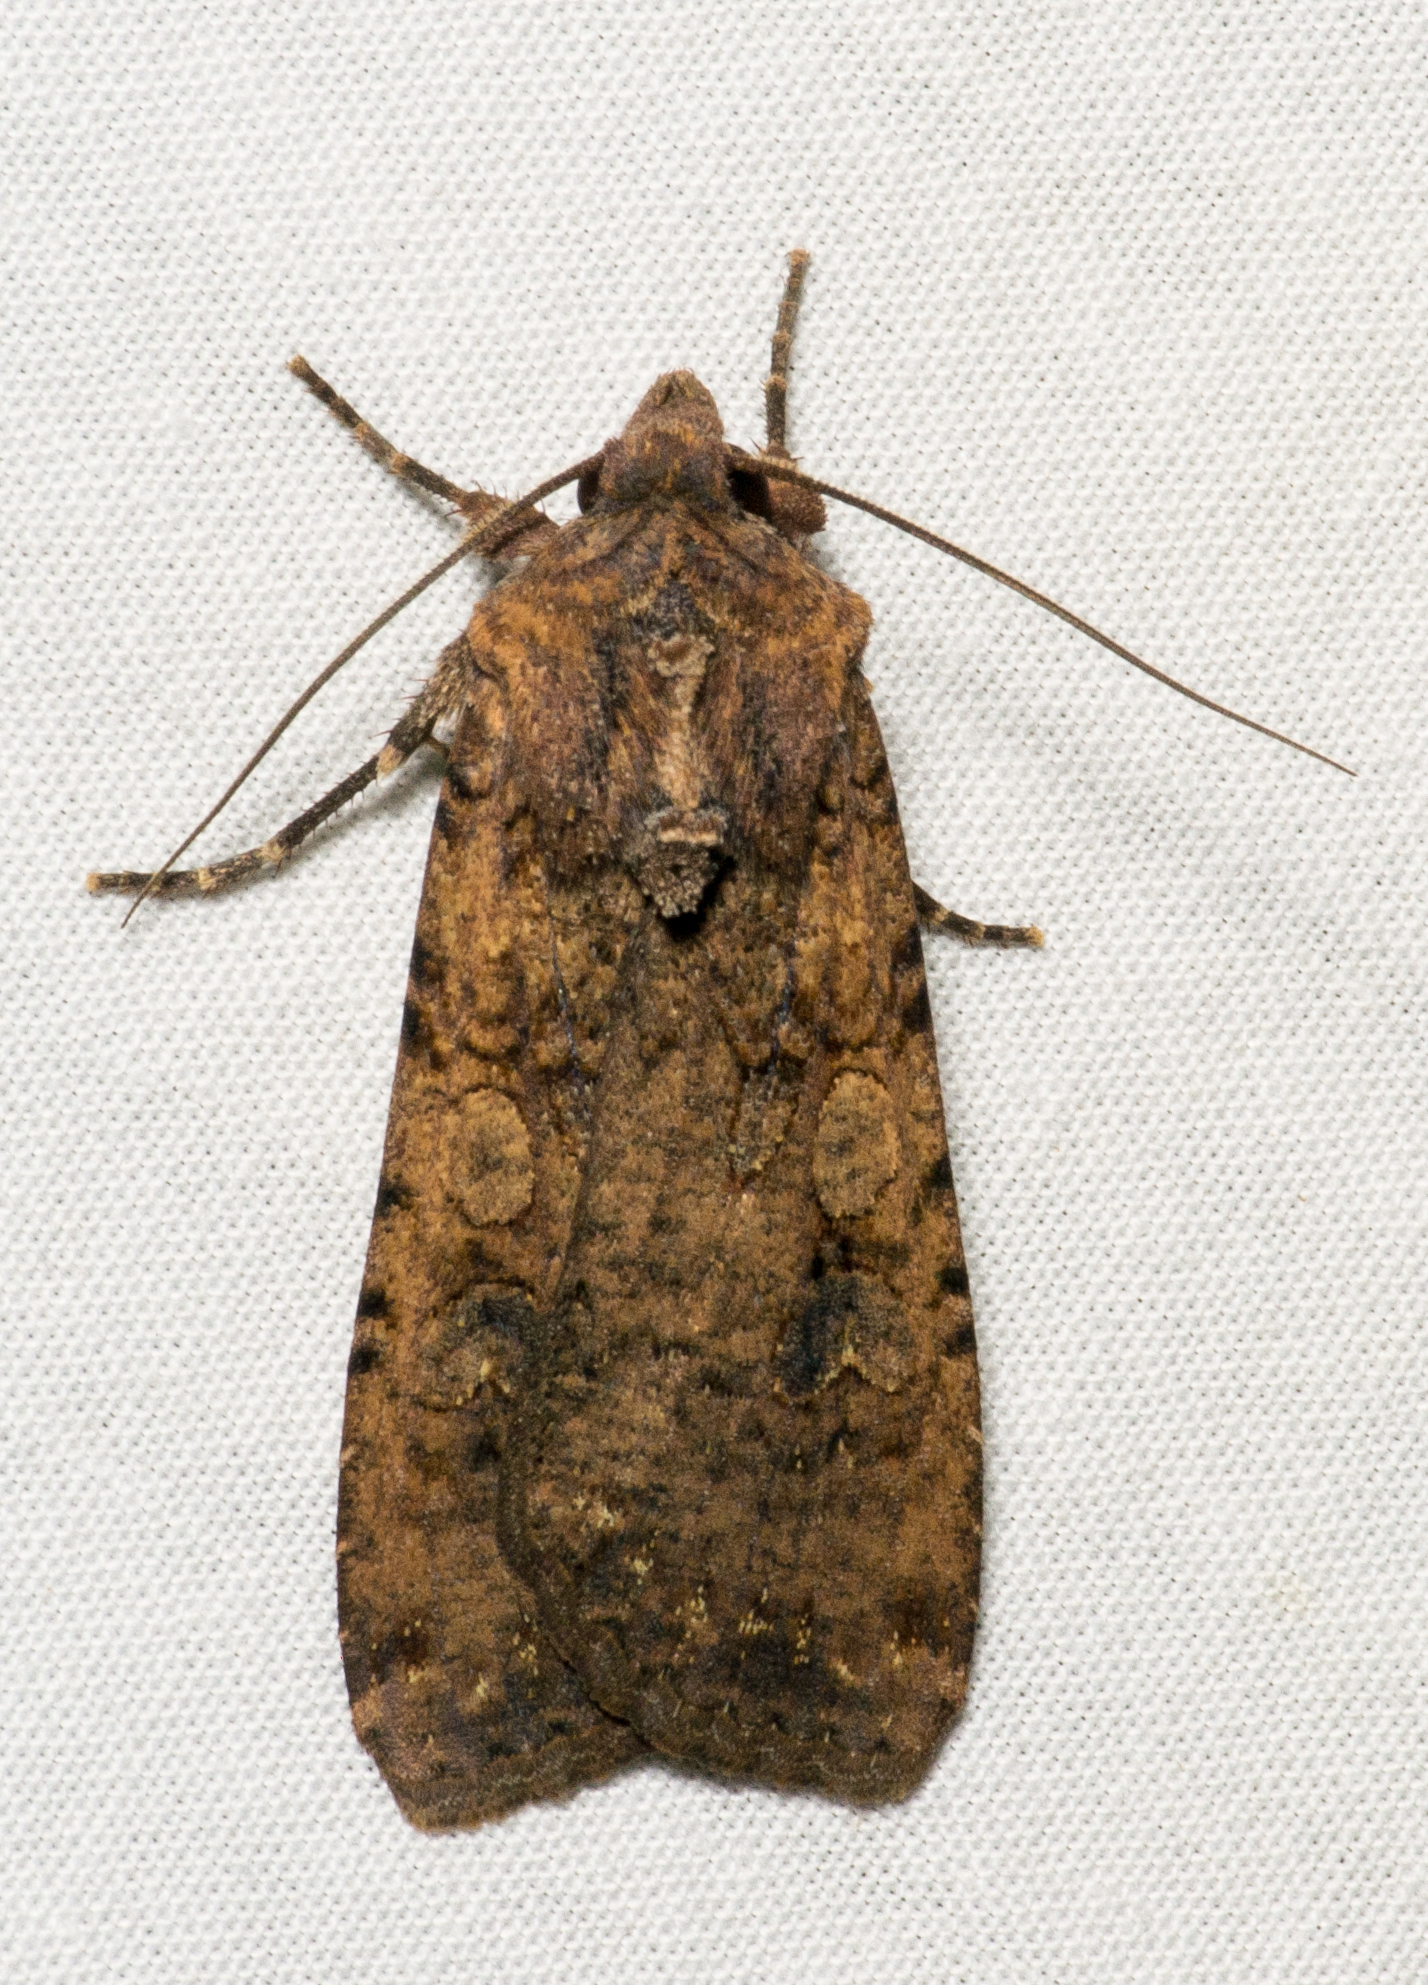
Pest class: cutworms